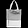
Label: Bag